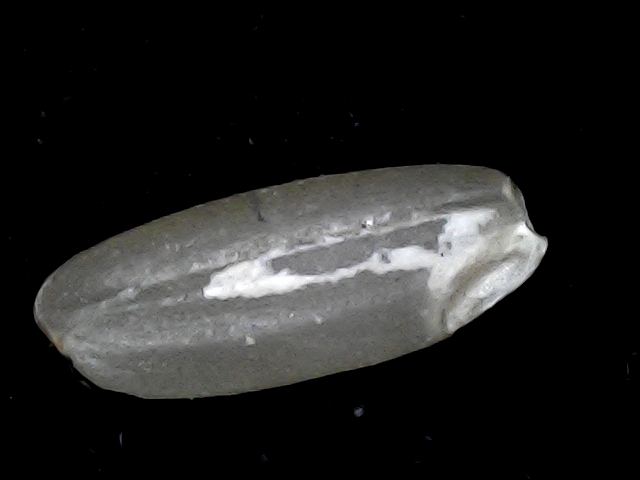
Rice variety: BD91